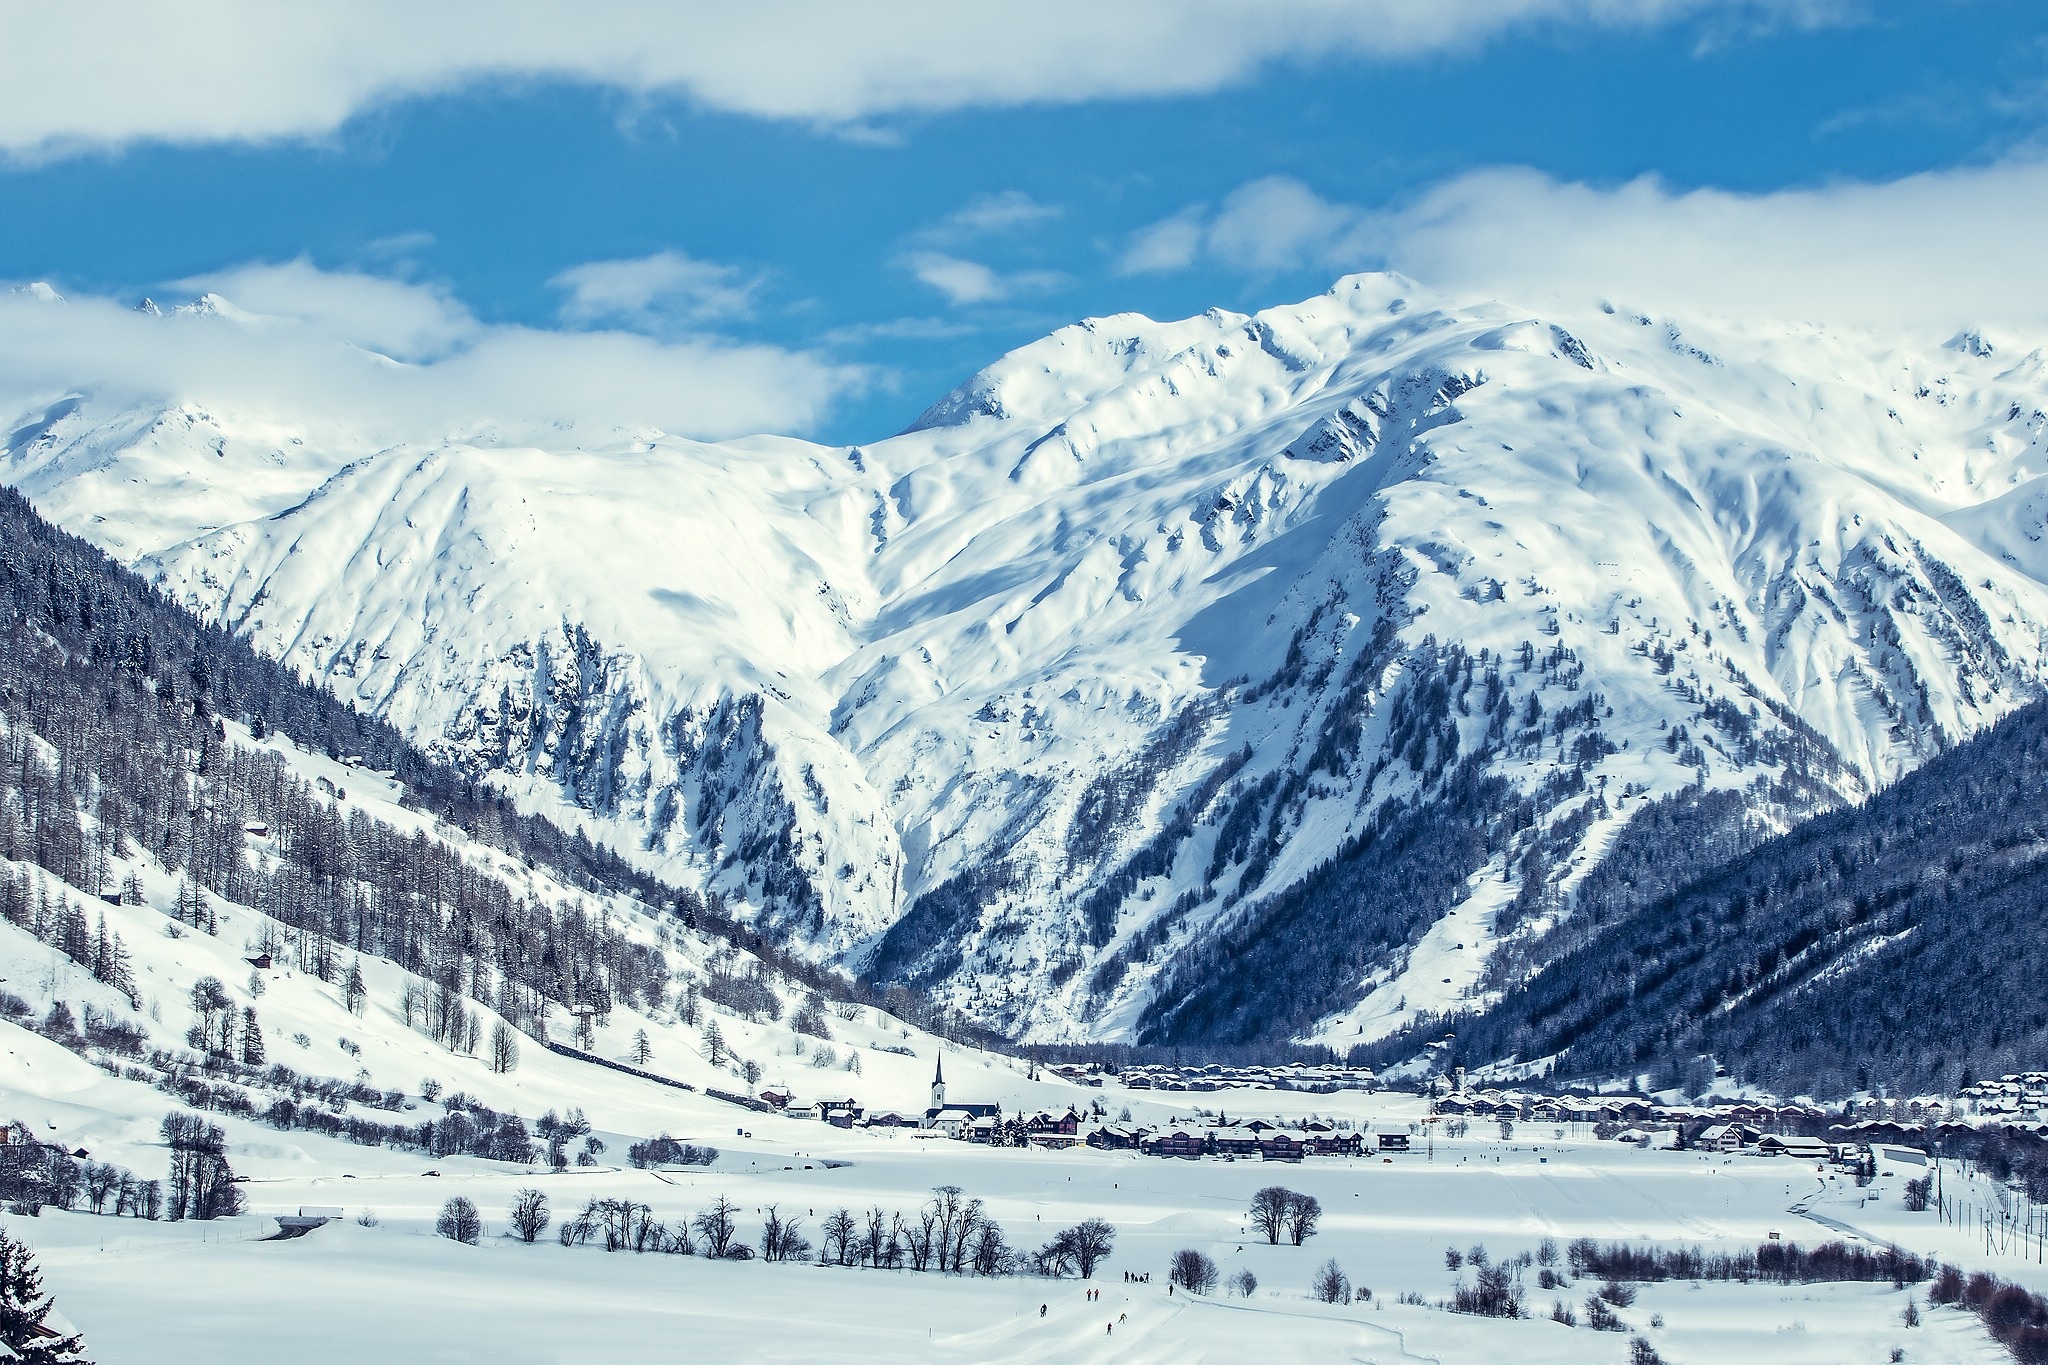
landscape, nature, mountain, snow, winter, sky, view, mountain range, weather, alpine, skiing, season, ridge, summit, winter sport, clouds, resort, mountains, alps, ski, switzerland, piste, swiss alps, valais, mountain world, goms, fiesch, fieschertal, landform, ski touring, ski mountaineering, ski equipment, geographical feature, mountainous landforms, geological phenomenon